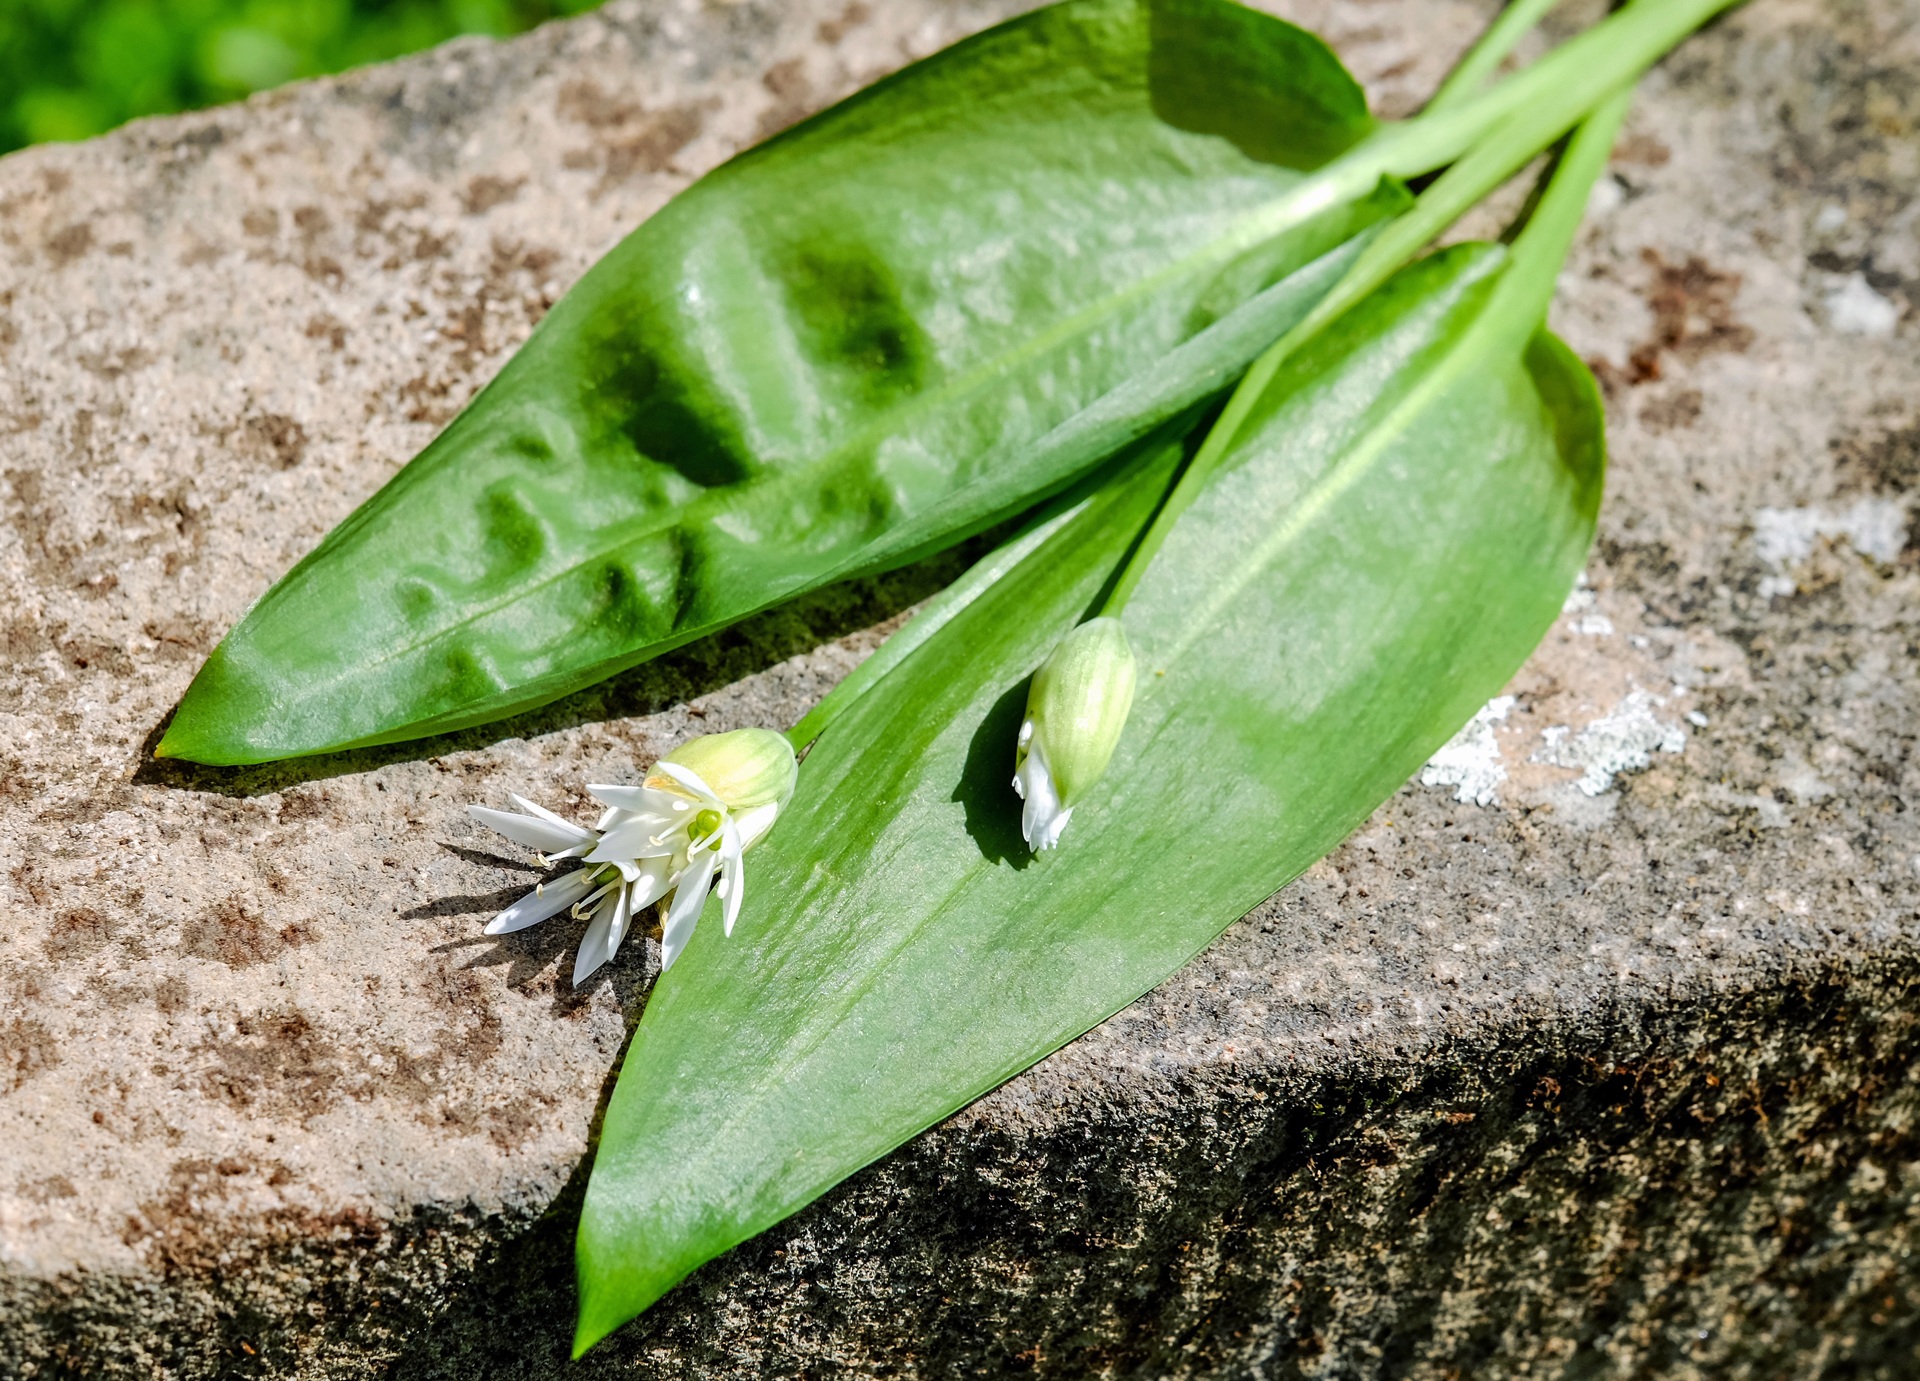
nature, blossom, plant, leaf, bloom, cool image, cool photo, bud, bear's garlic, wild garlic, grass family, plant pathology